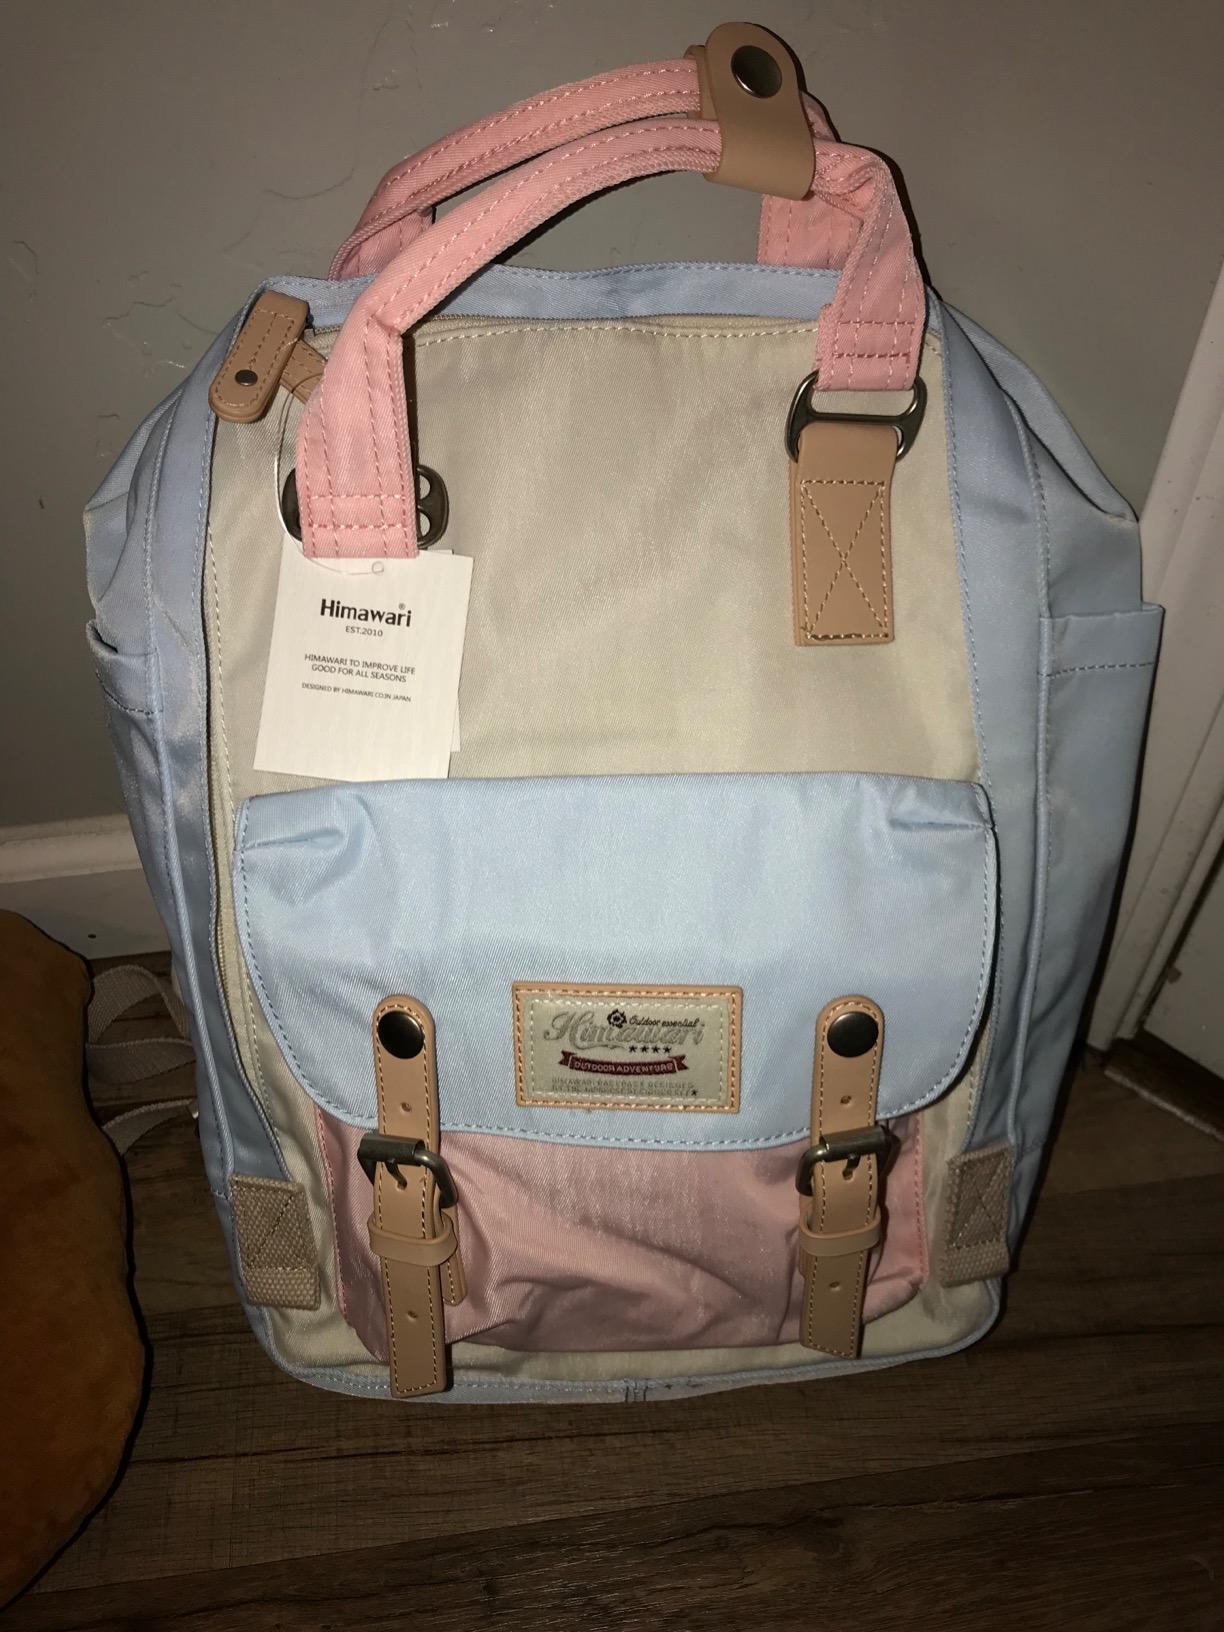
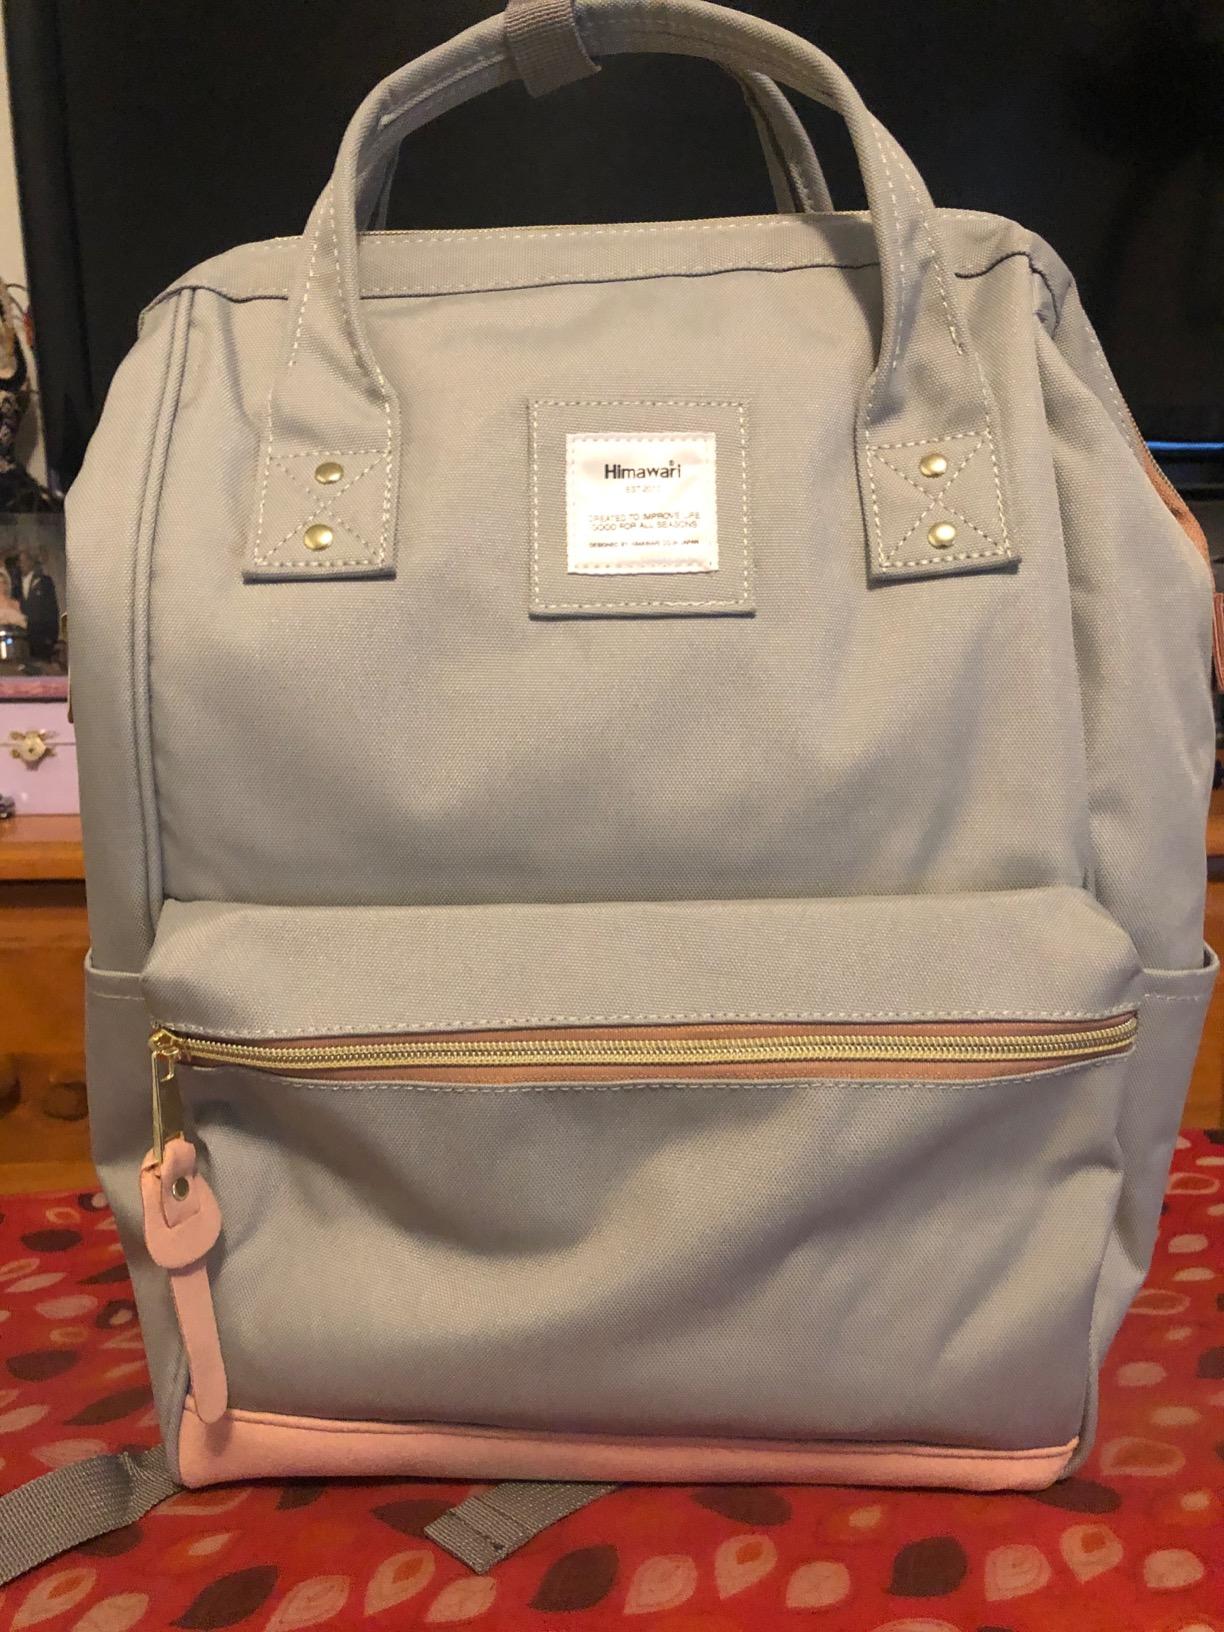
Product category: bag
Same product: no